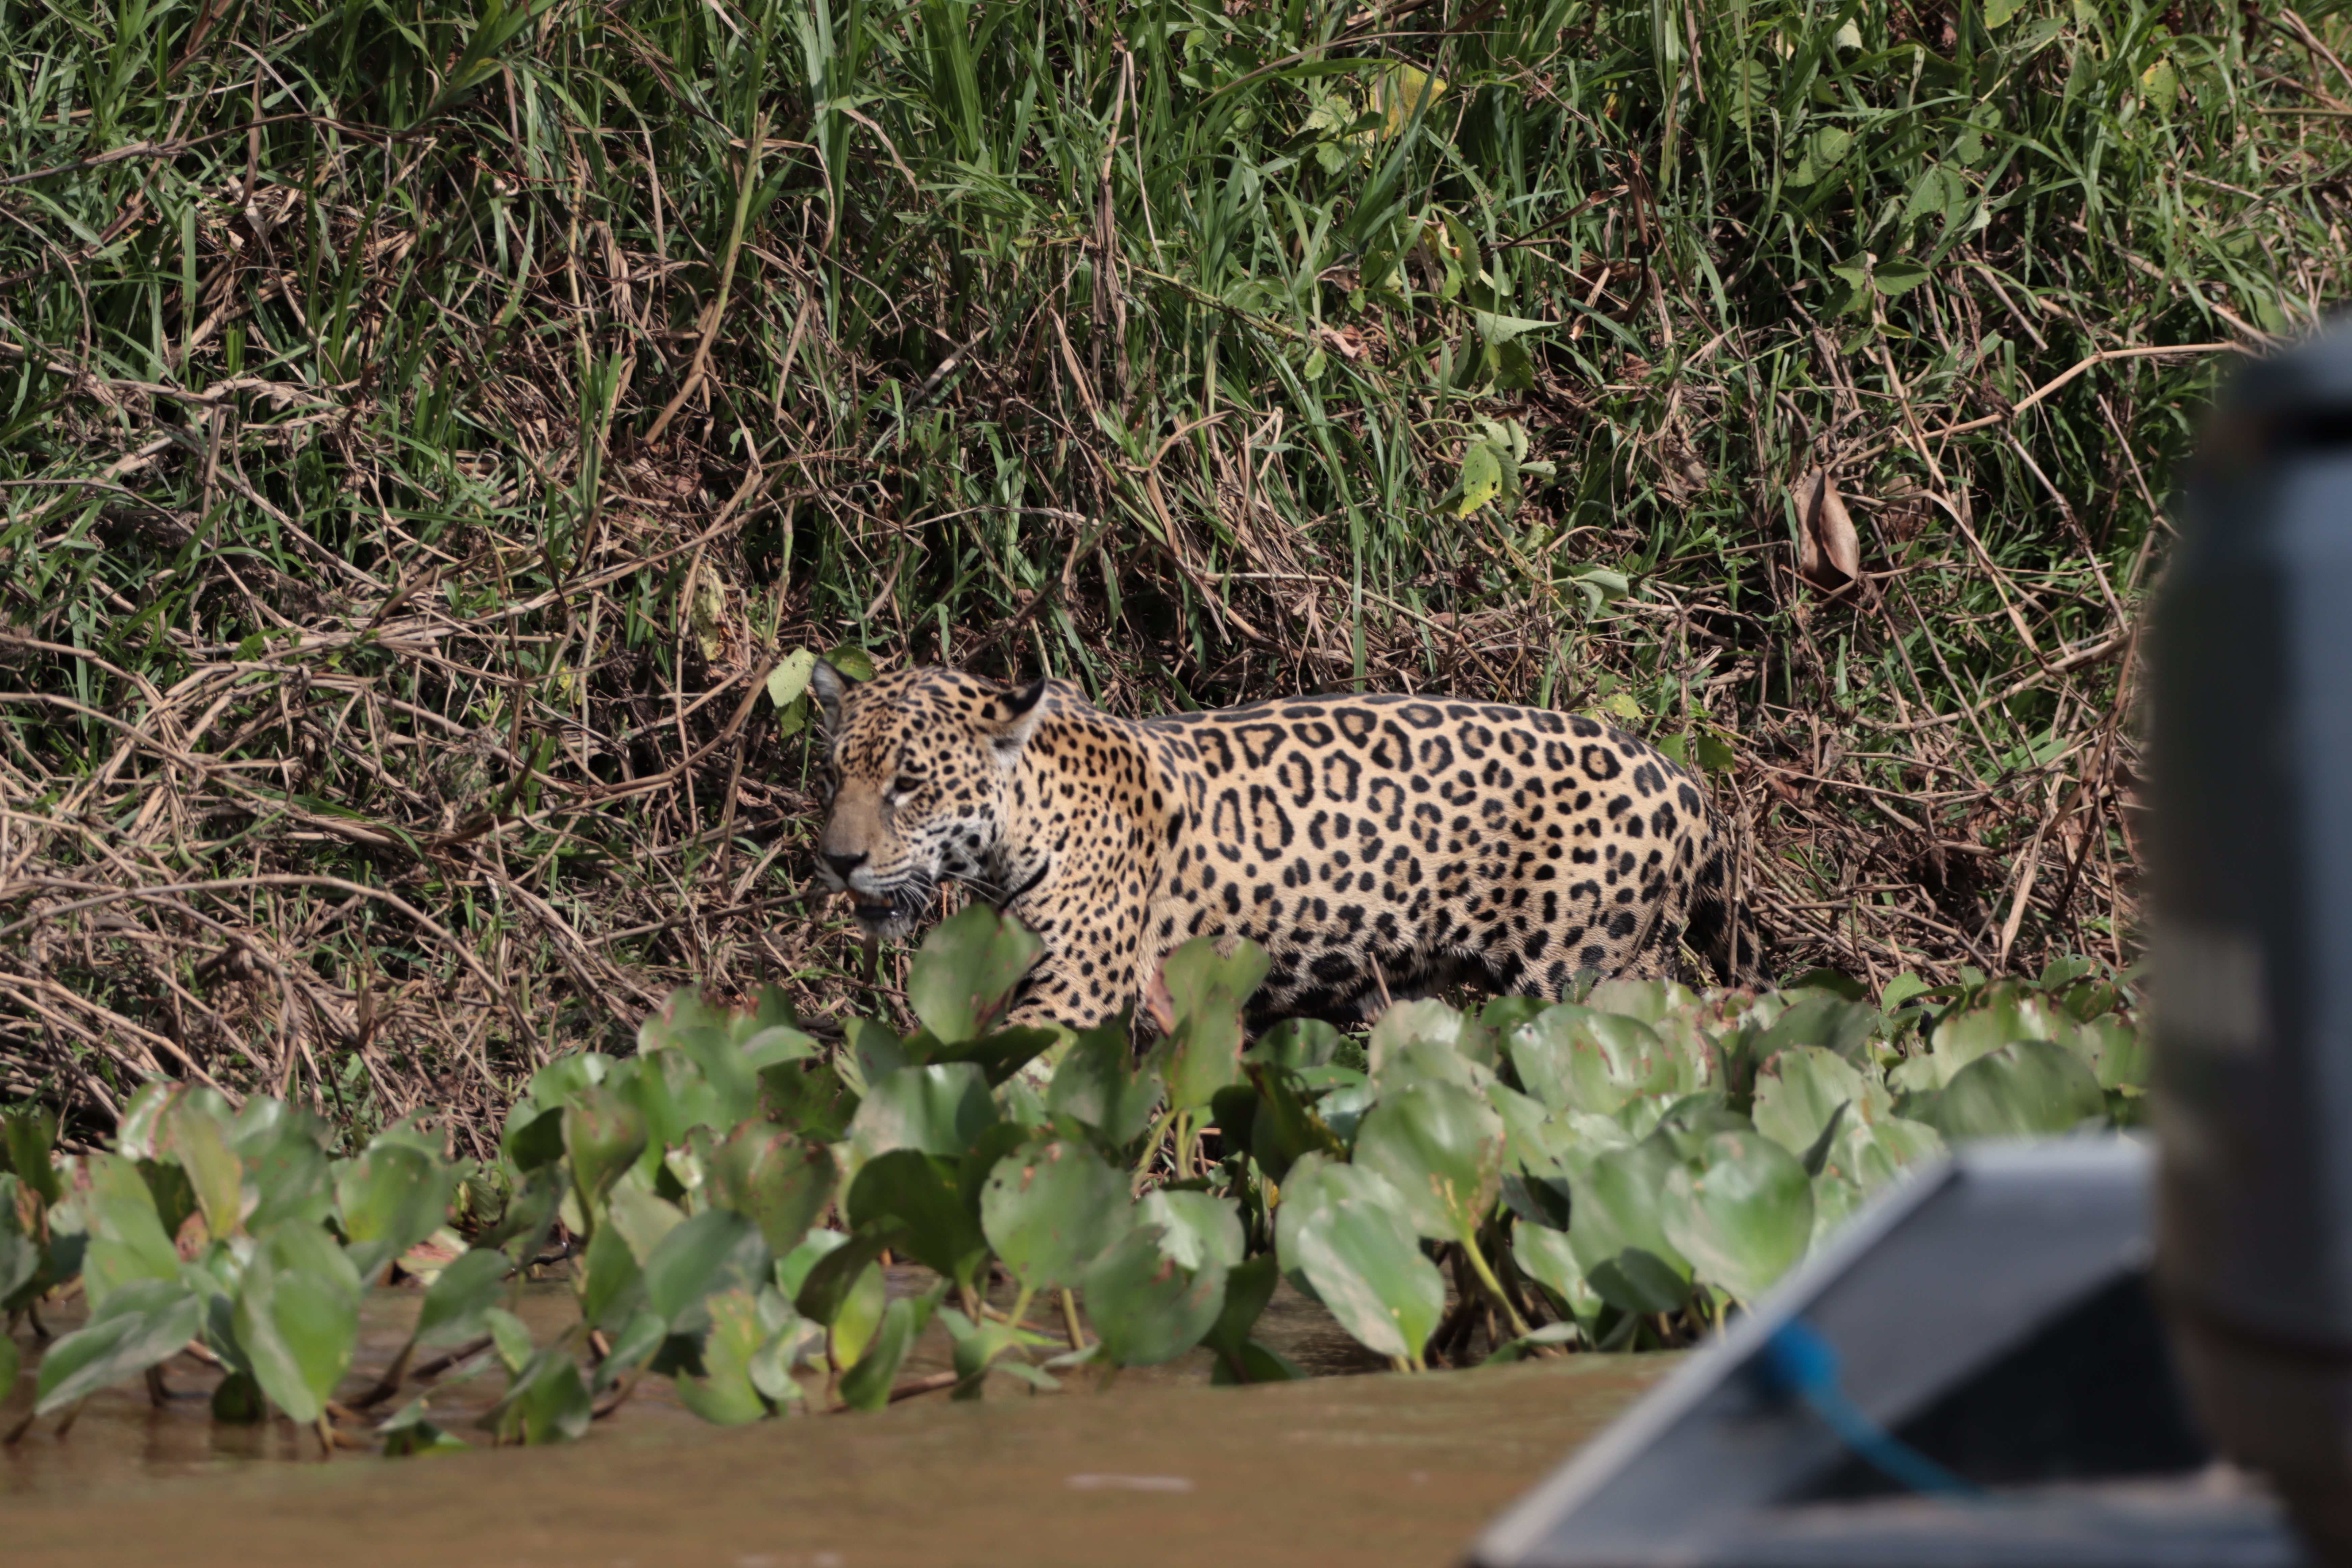
Jaguar: Jaju